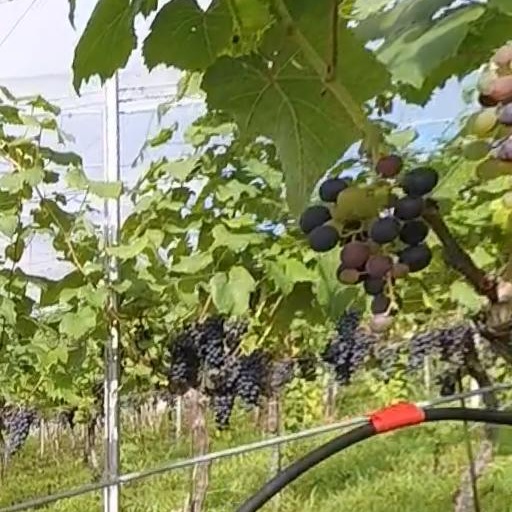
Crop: grape